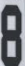
Number: 8